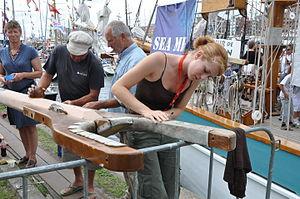
La brigantine est une voile aurique placée sur le mât arrière. Elle peut être volante ou portée par une bôme avec ou sans corne. La brigantine très répandue sur les vieux gréements est très utile pour la manœuvrabilité du navire.
Le gabier est un matelot spécialisé dans les manœuvres de voiles ou chargé de rendre les honneurs dans la mâture.